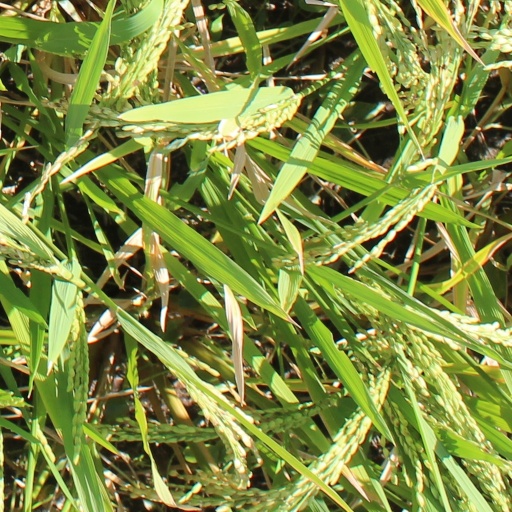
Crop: rice